Udyoga Parva

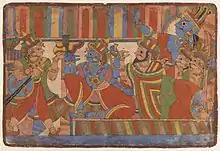
Brooklyn Museum—Krishna counsels the Pandavas

The Udyoga Parva ("Book of Effort") is the fifth of the eighteen "parvas" (books) of the Indian epic "Mahabharata." Udyoga Parva traditionally has 10 parts and 199 chapters. The critical edition of Sabha Parva has 12 parts and 197 chapters.